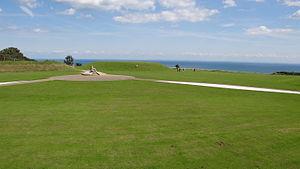
Capel-le-Ferne - Battle of britain memorial Paysage
Le Mémorial de la bataille d'Angleterre de Capel-le-Ferne est un monument pour les équipages qui ont volé lors de la Bataille d'Angleterre. Il est situé sur les Falaises blanches au Capel-le-Ferne, près de Folkestone, sur la côte du Kent.